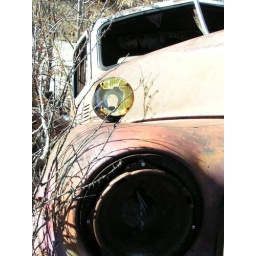
while i was 4 wheeling, there were a couple of old cars sitting by the trail next to the river...